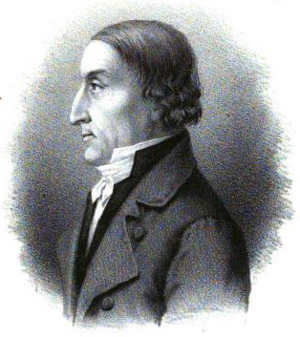
Cet article liste les membres de l'Assemblée constituante de Norvège lors de l'adoption de la constitution le 17 mai 1814. Ceux-ci ont été élu lors de l'élections de 1814, qui a débuté au mois de février.